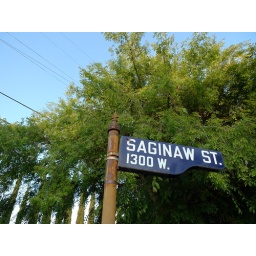
some of the old street signs around here still have these decorative arrow caps